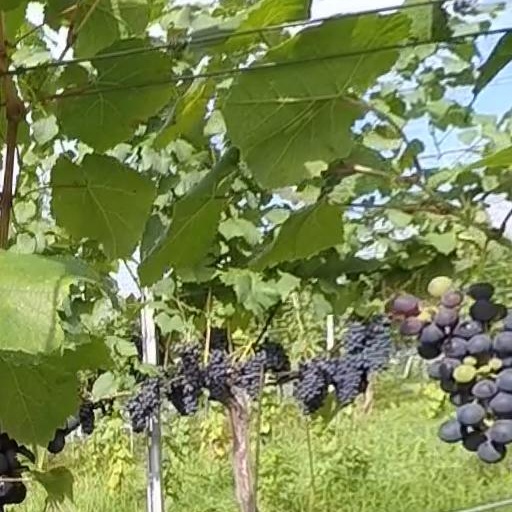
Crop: grape